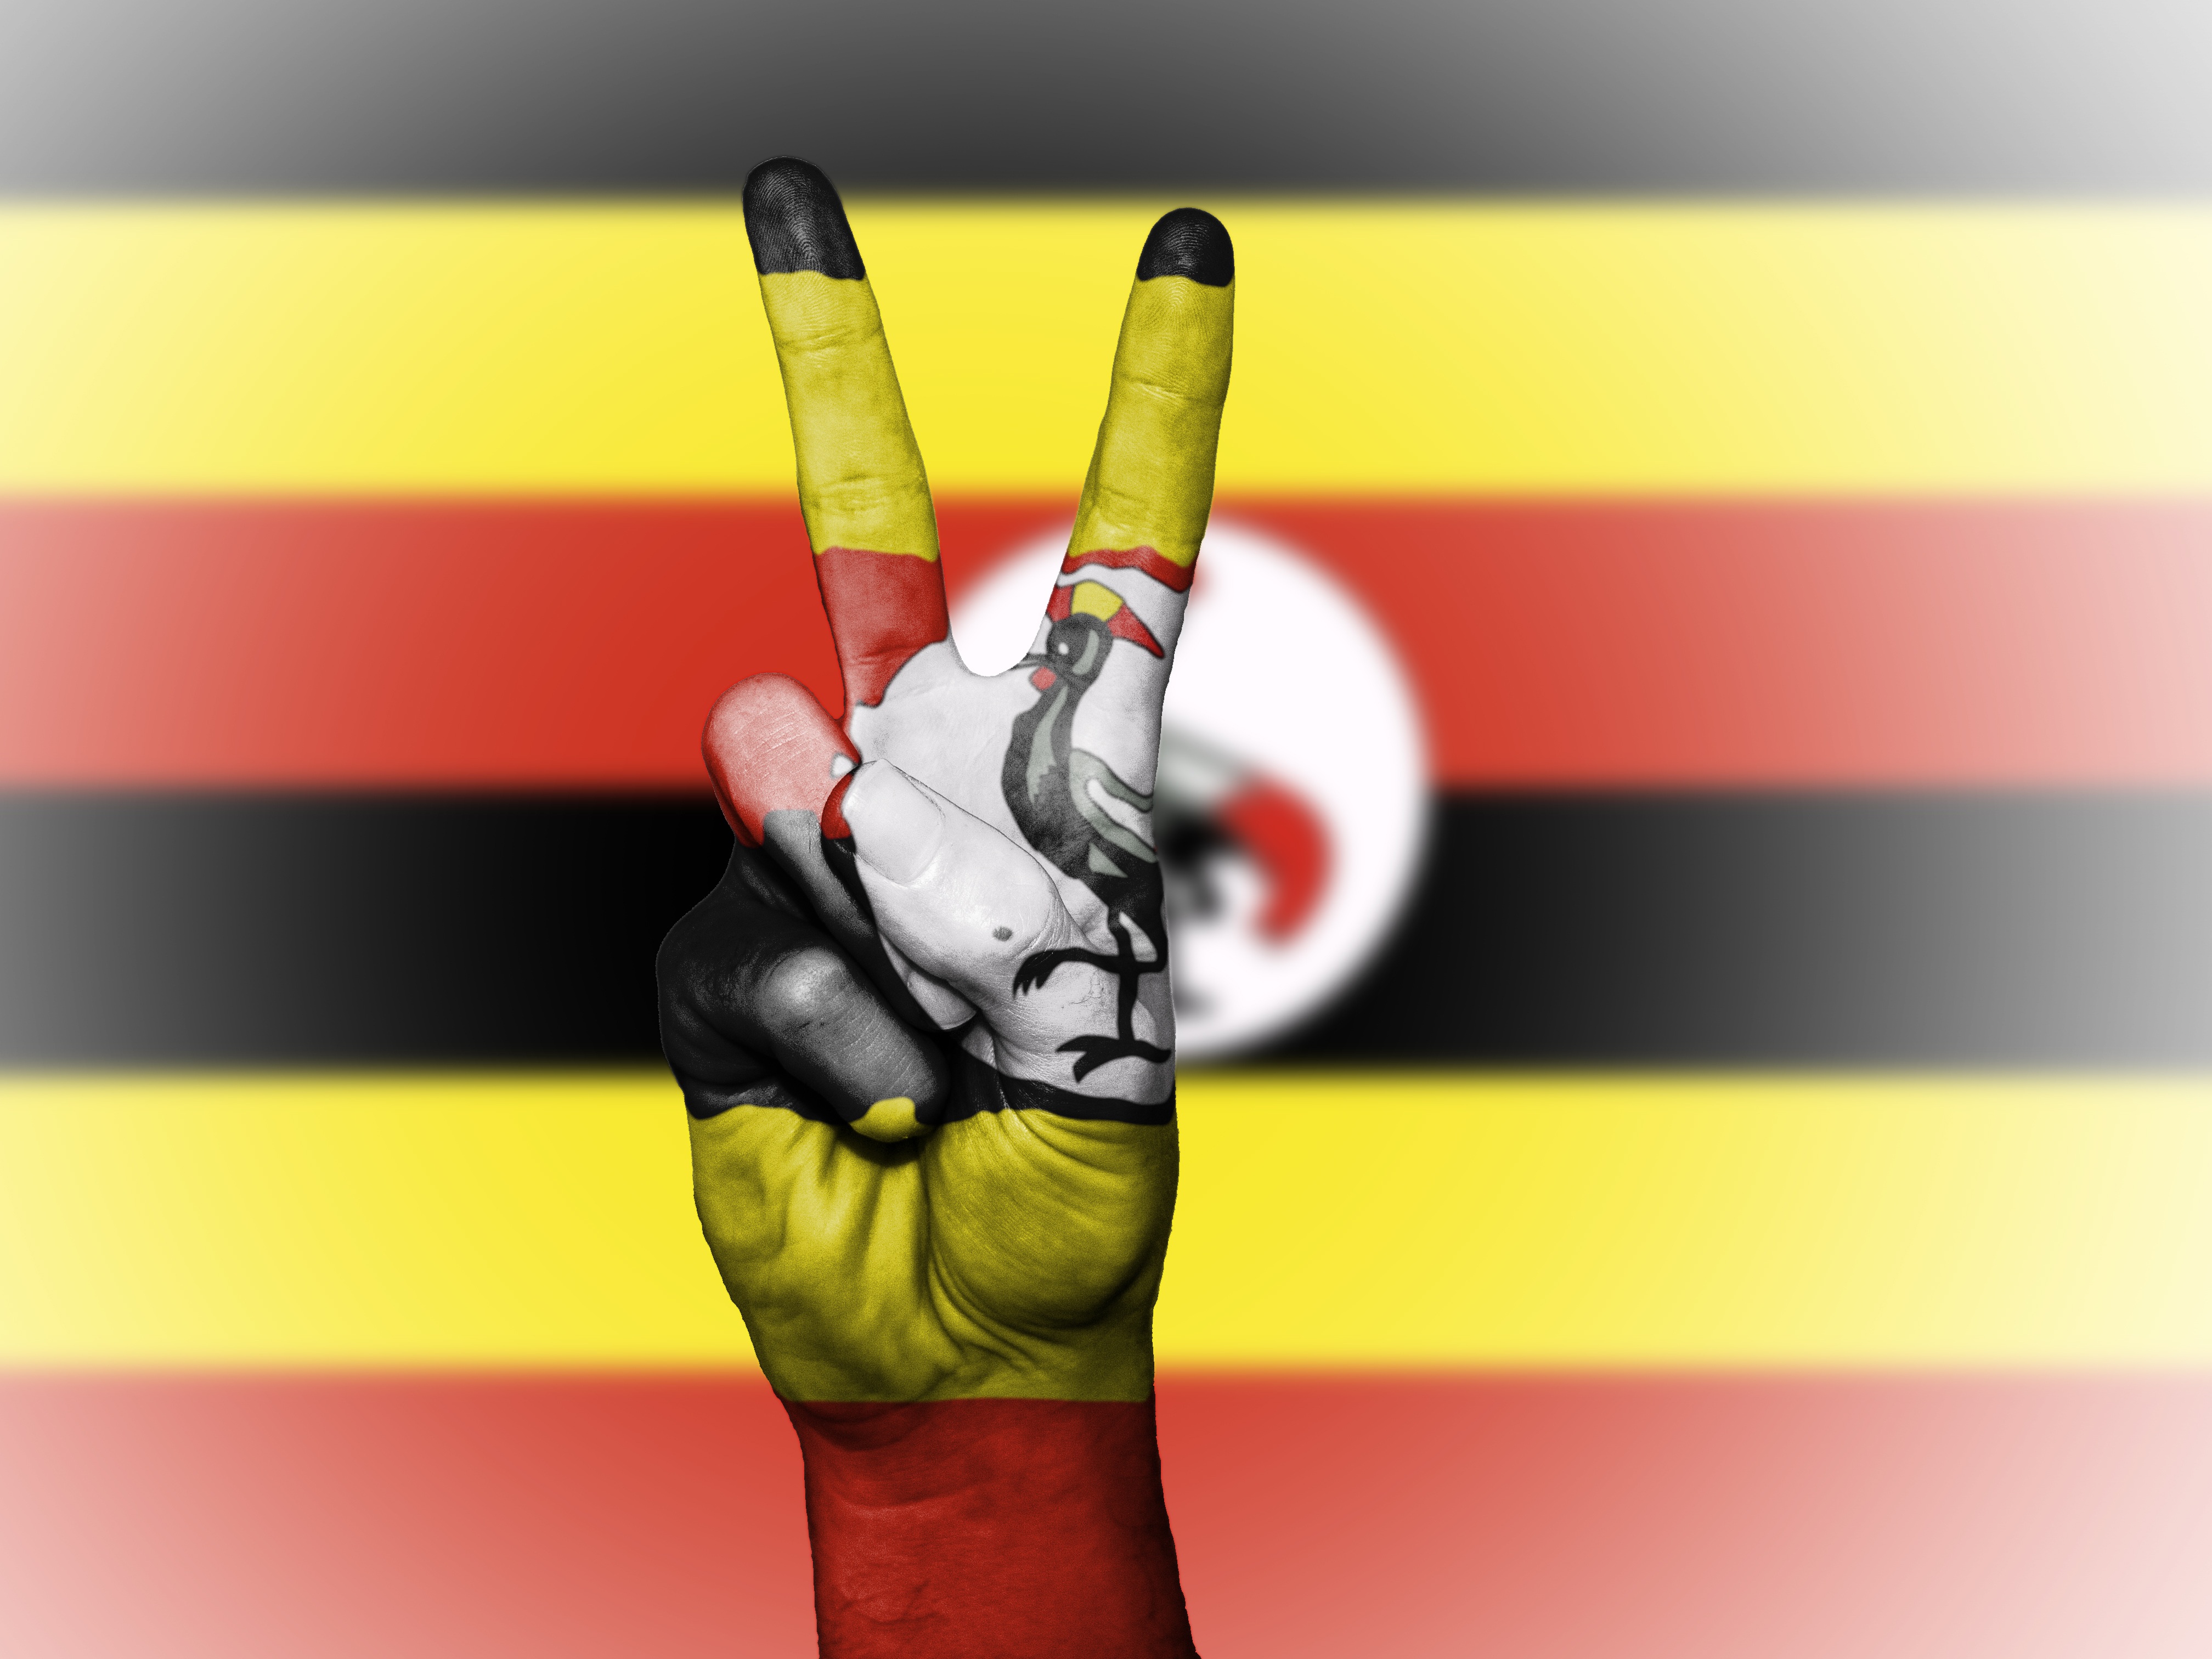
writing, hand, country, travel, finger, red, symbol, color, banner, flag, peace, yellow, tourism, close up, brand, national, colors, background, state, icon, nation, ensign, uganda